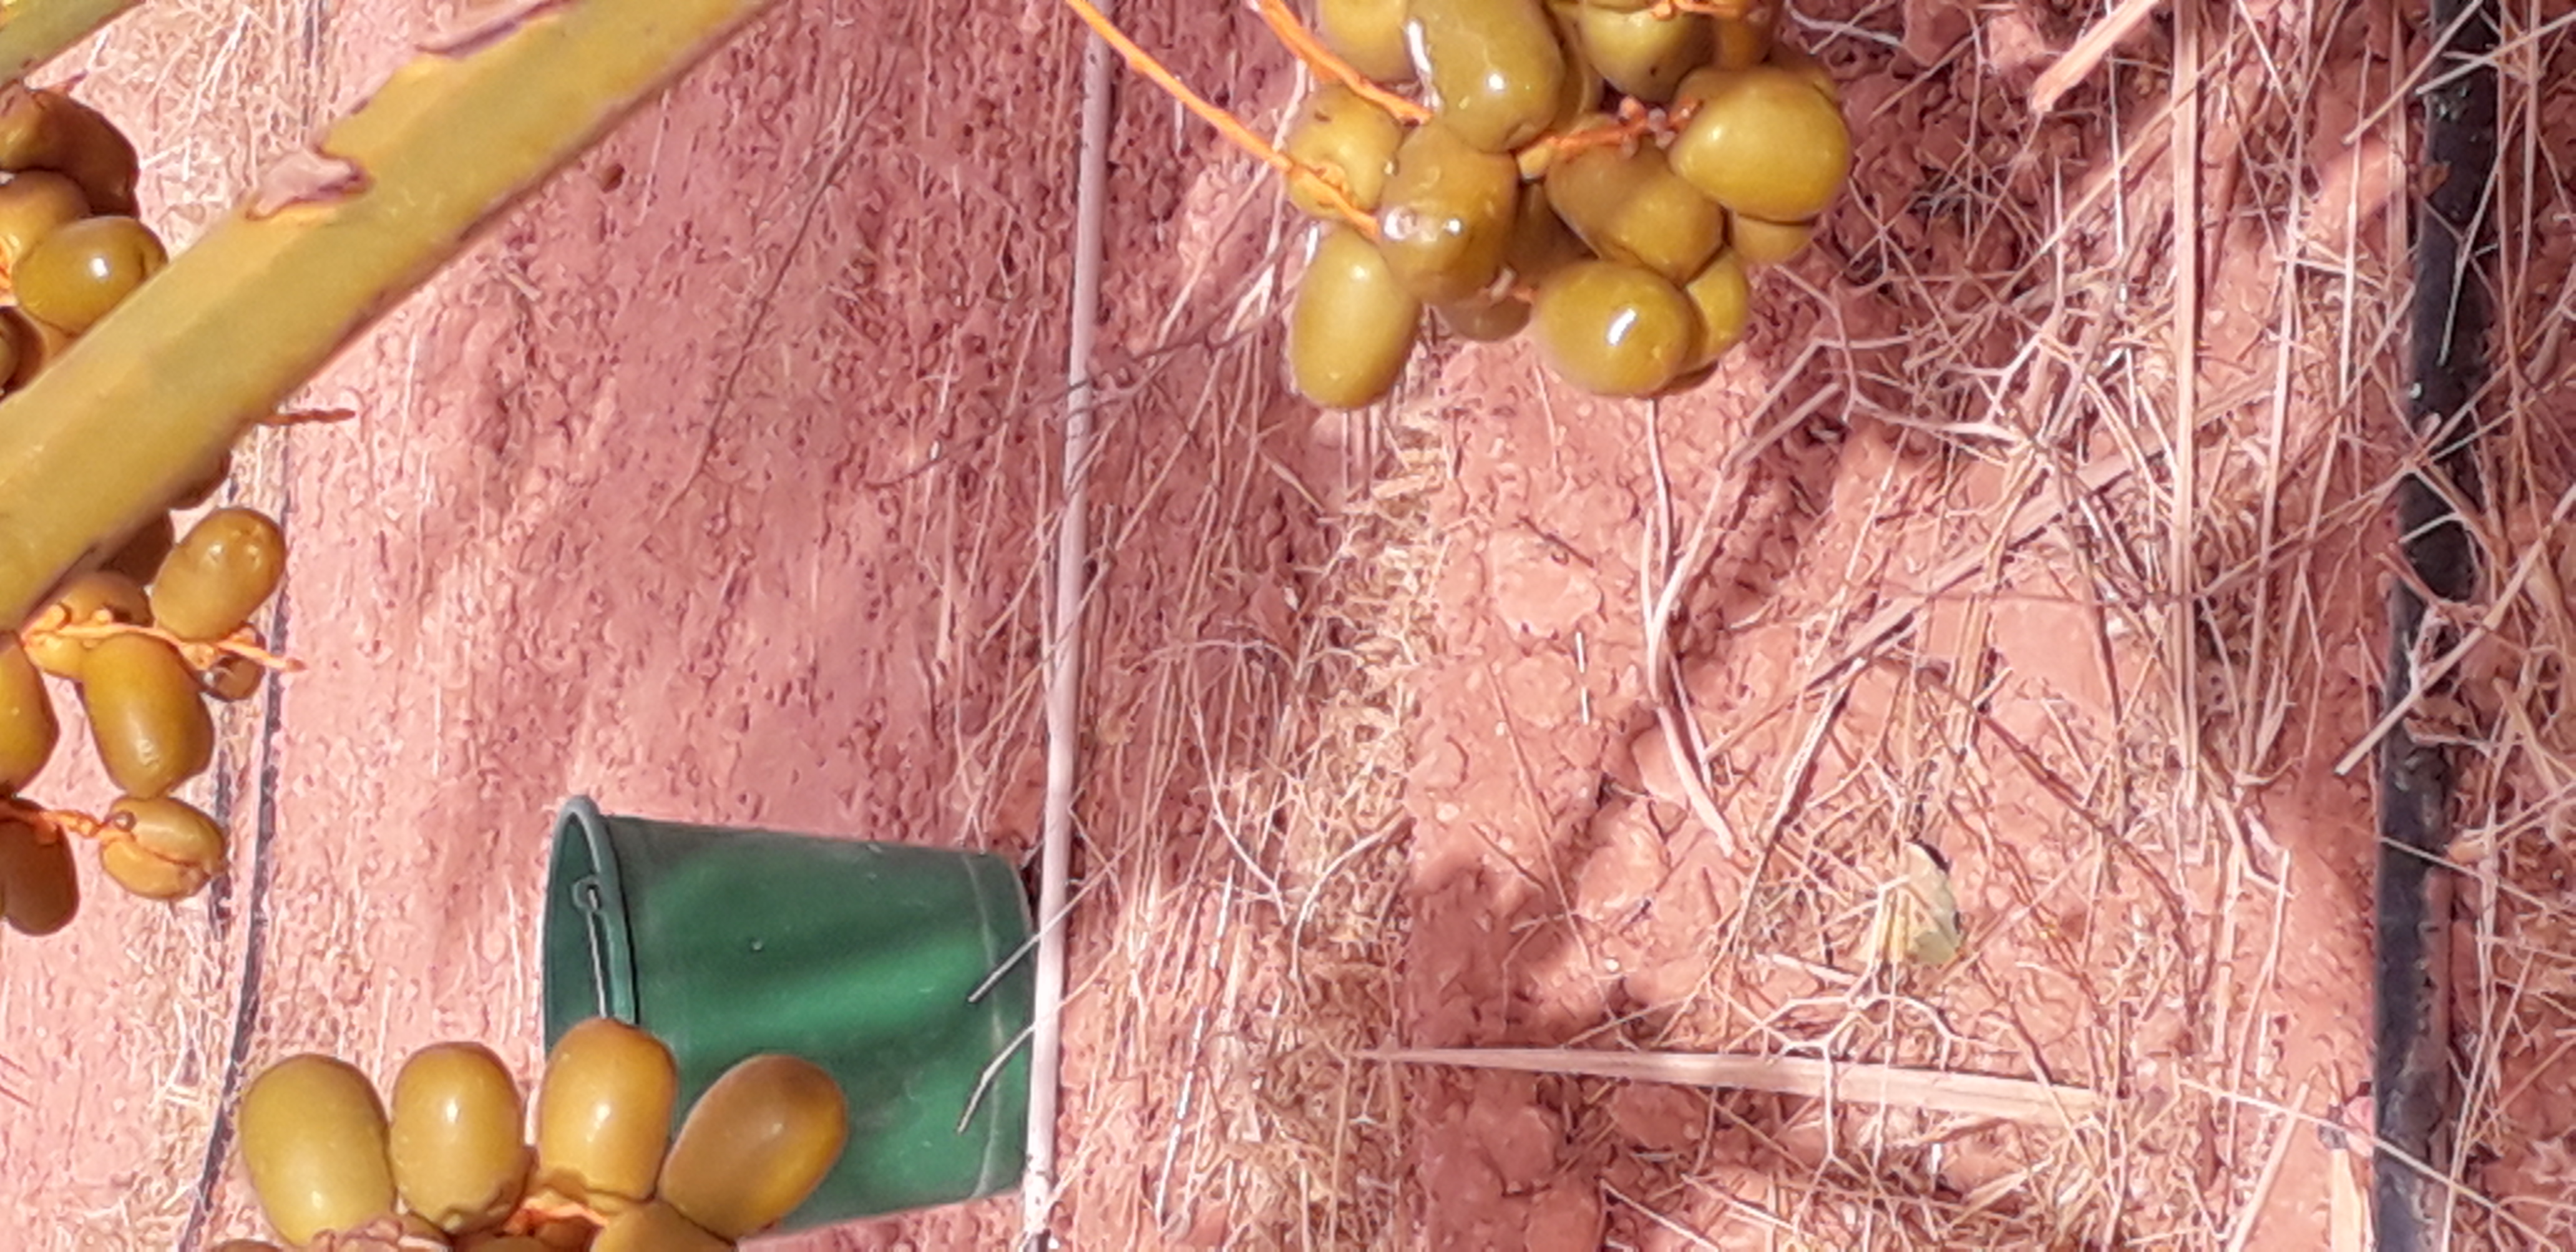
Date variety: Boufagous